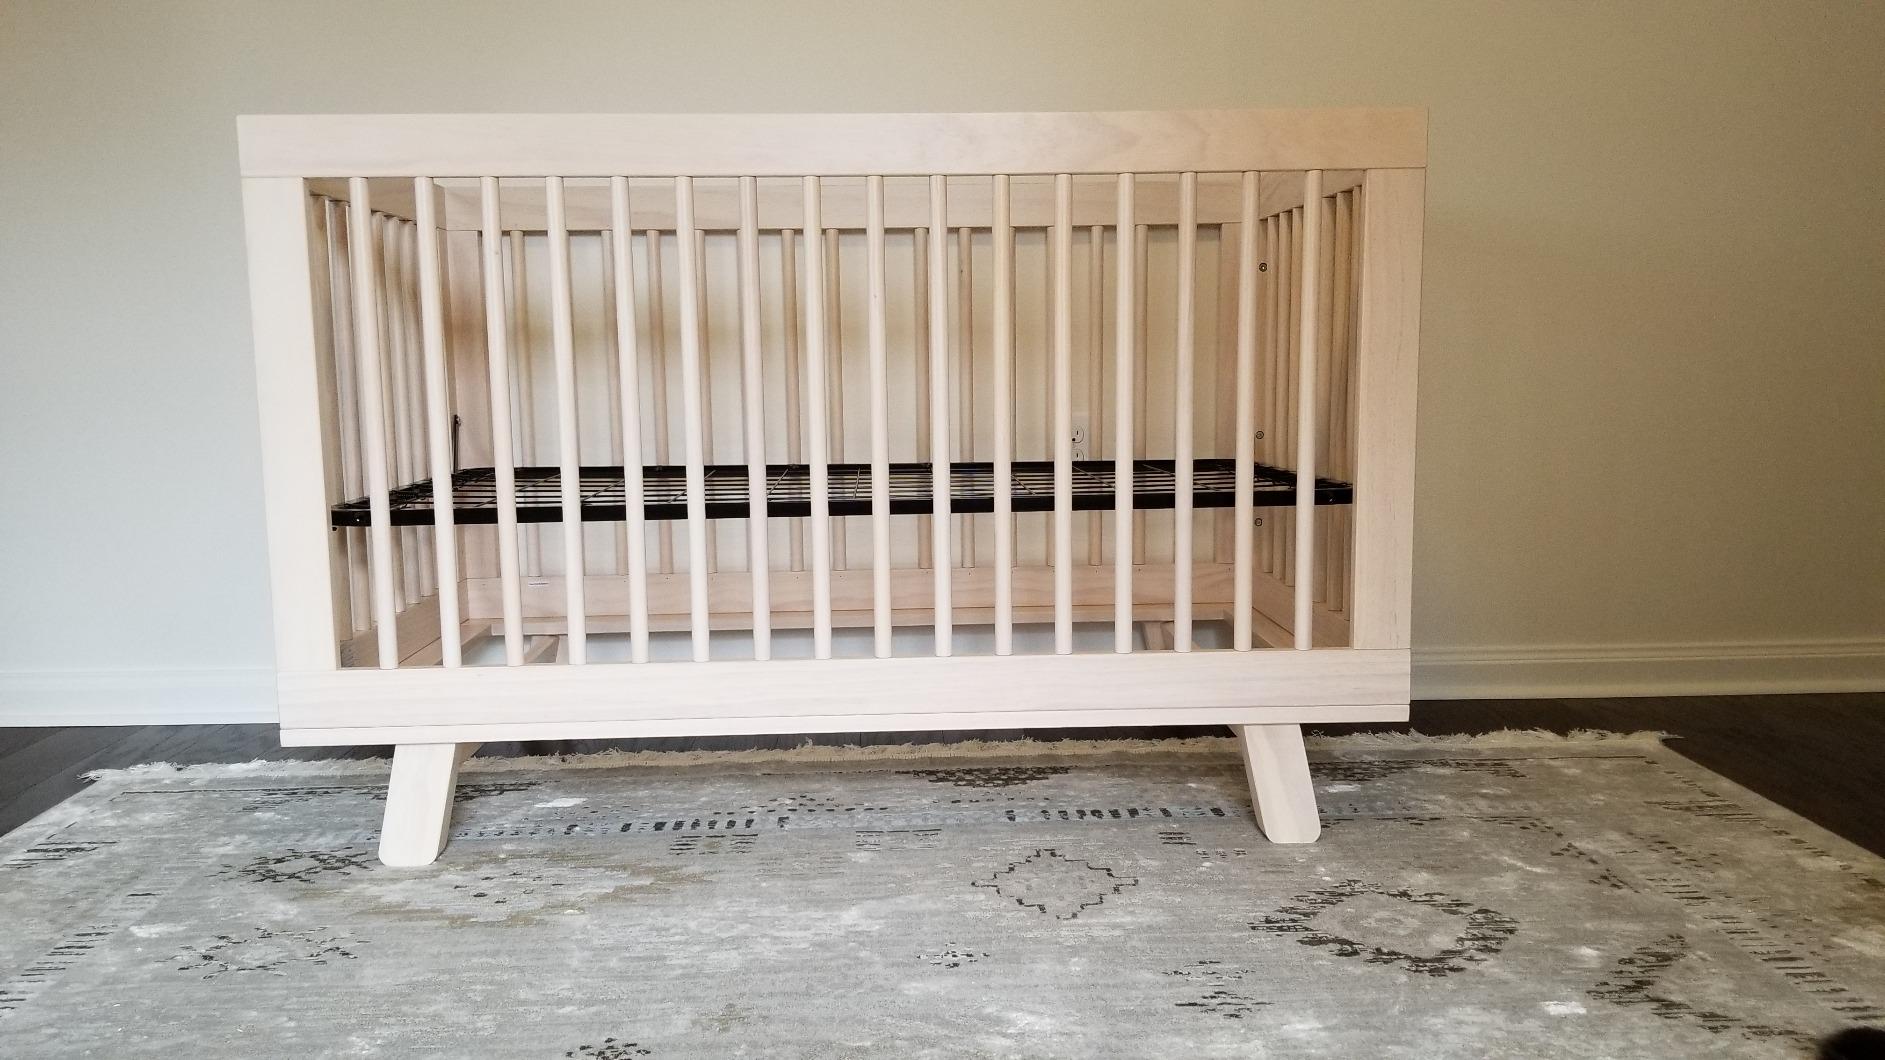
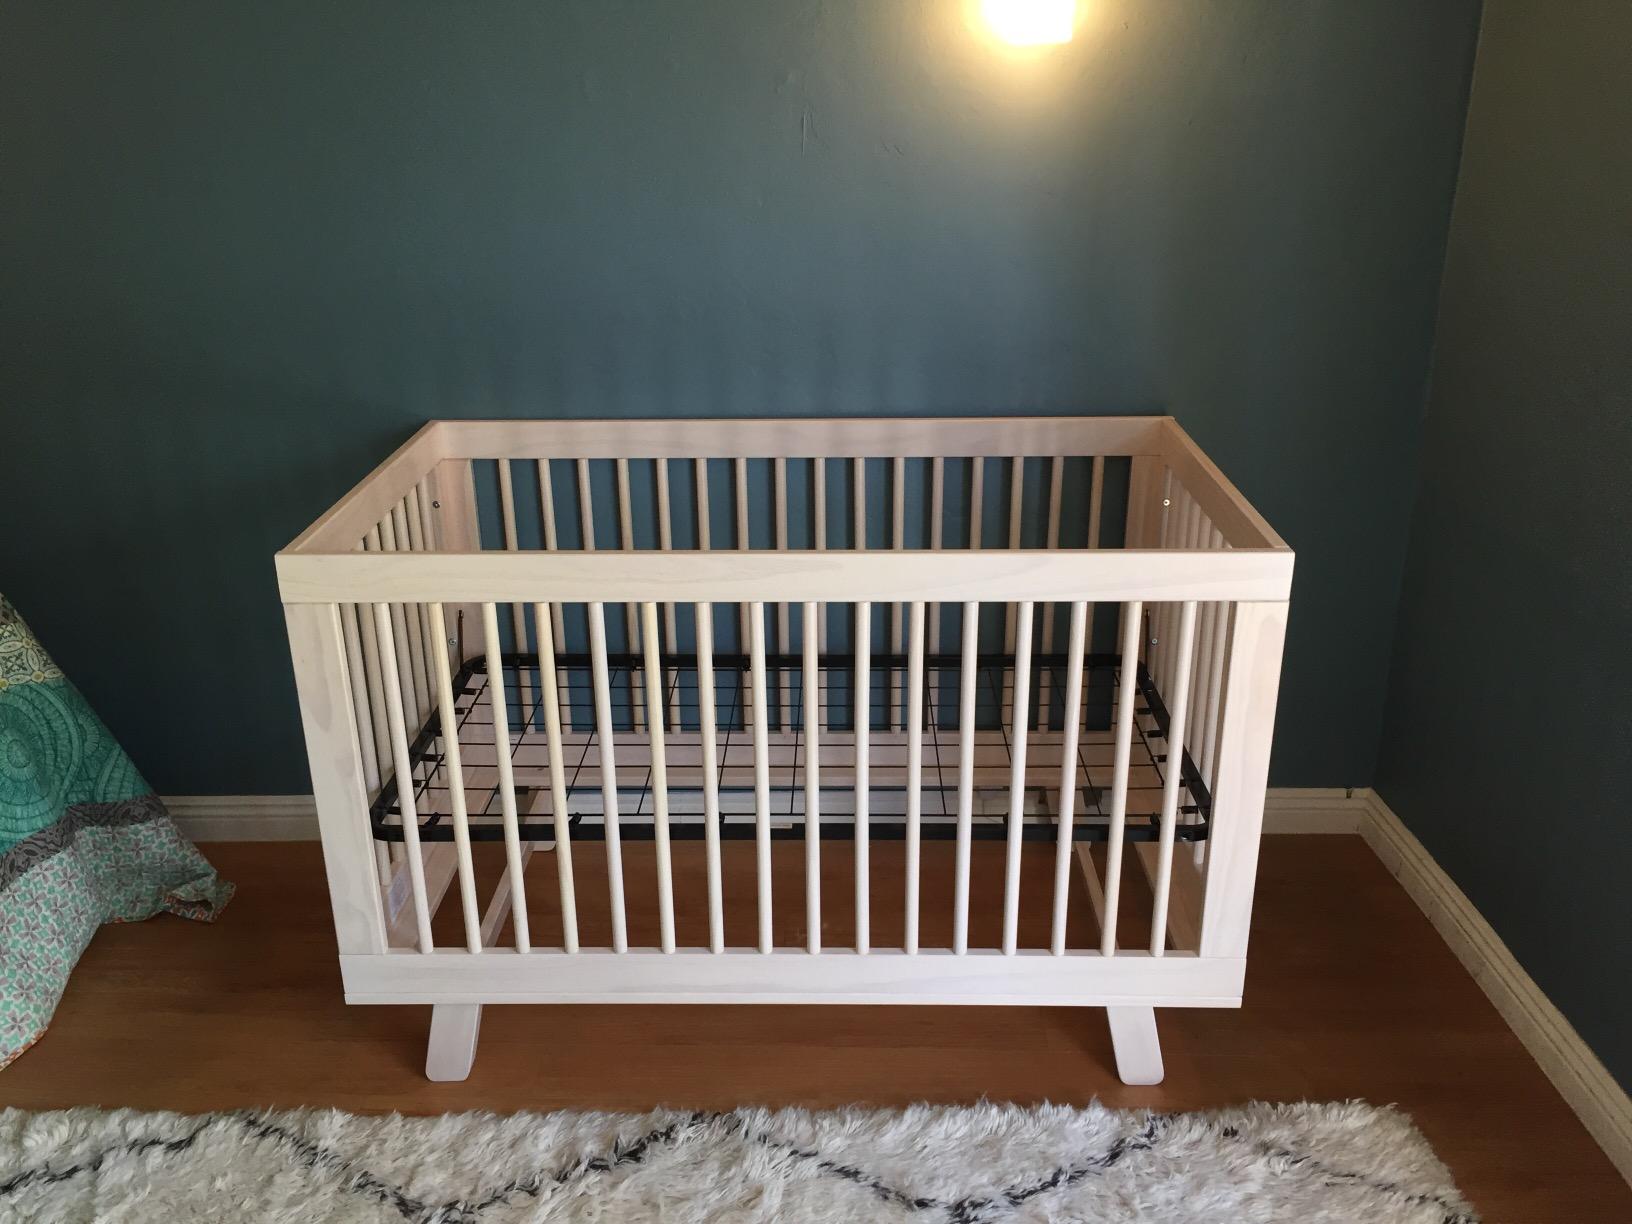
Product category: products_crib
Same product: yes